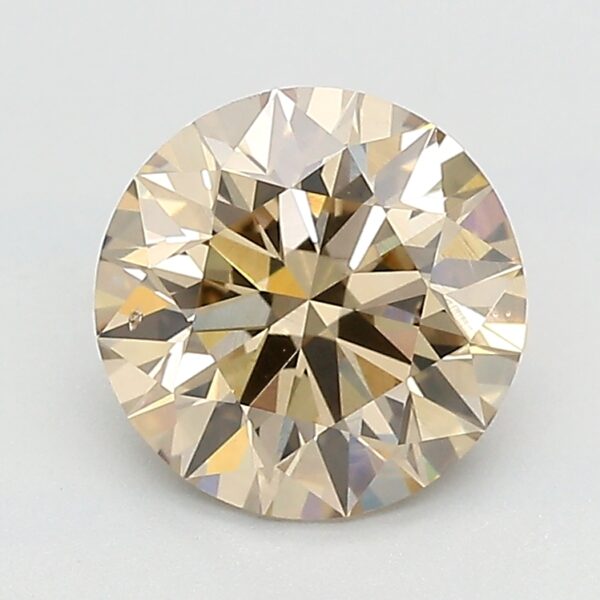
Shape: round
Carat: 1.72
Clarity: SI1
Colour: FANCY
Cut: EX
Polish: EX
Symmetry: EX
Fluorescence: F
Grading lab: GIA
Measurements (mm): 7.63 x 7.68 x 4.79